Baby sign language

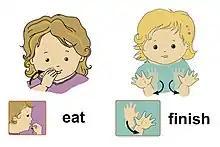
Sign for "eat" and "finish"

Baby sign involves enhanced gestures and altered signs that infants are taught in conjunction with spoken words with the intention of creating richer parent-child communication. The main reason that parents use baby sign is with hope that it will reduce the frustration involved in trying to interpret their pre-verbal child's needs. It can be considered a useful method of communication in the early developmental stages, since speech production follows children's ability to express themselves through bodily movement.